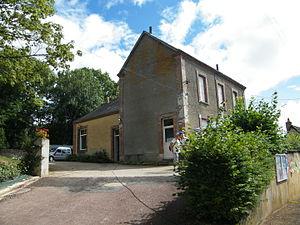
Le Plessis-Dorin, Loir et Cher, Fr, mairie
Le Plessis-Dorin est une commune française située dans le département de Loir-et-Cher, en région Centre-Val de Loire. La commune est limitrophe des départements de la Sarthe et d'Eure-et-Loir.